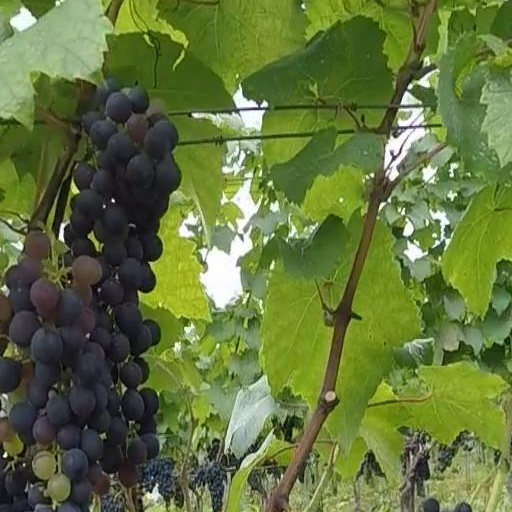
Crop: grape